3MP

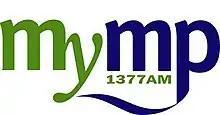
MyMP logo (April 2010 – May 2015)

The easy listening music format continued on DAB+ digital radio branded as MyMP, albeit without announcers. Announcers returned to MyMP on 13 May 2011, including Mark Johnson, John Tamb and Eddie Olek. In October 2011, the Australian Communications & Media Authority, acting on a complaint, shut down a pirate radio station operating from the Melbourne suburb of Chadstone, re-broadcasting the MyMP signal on AM radio.